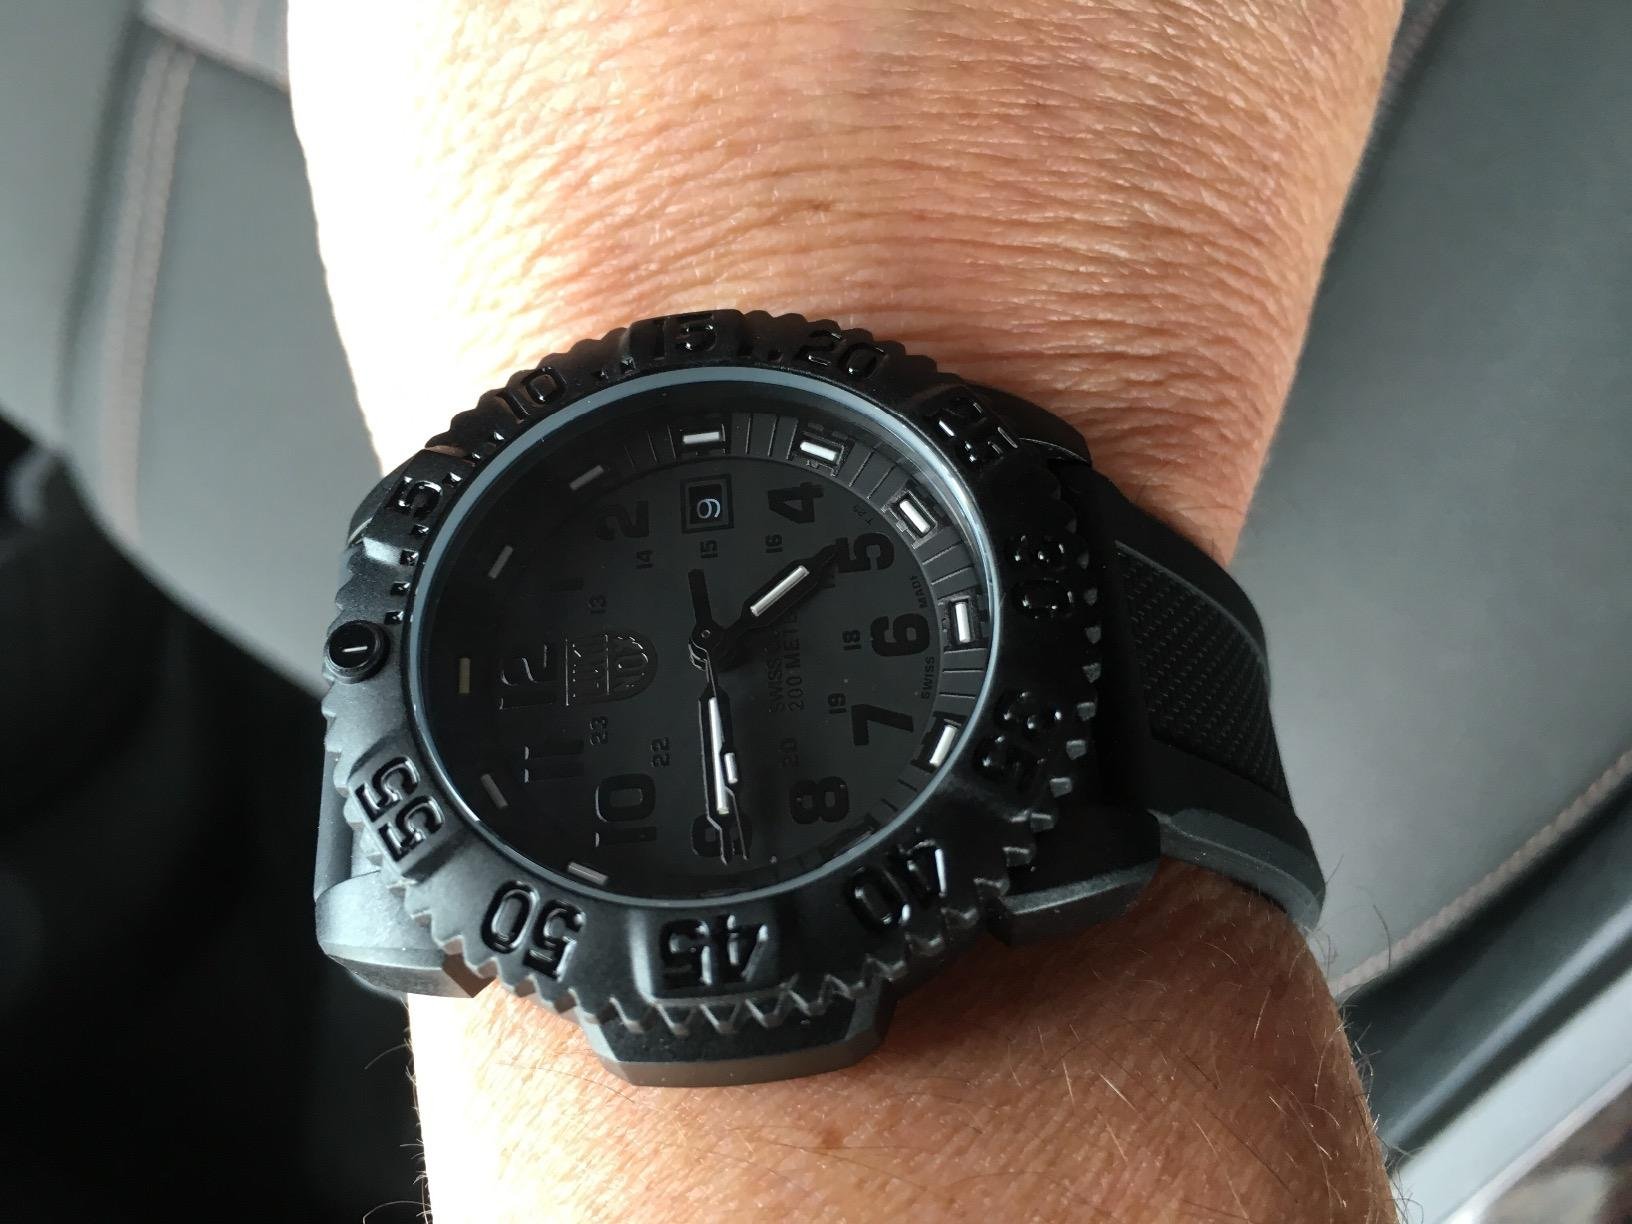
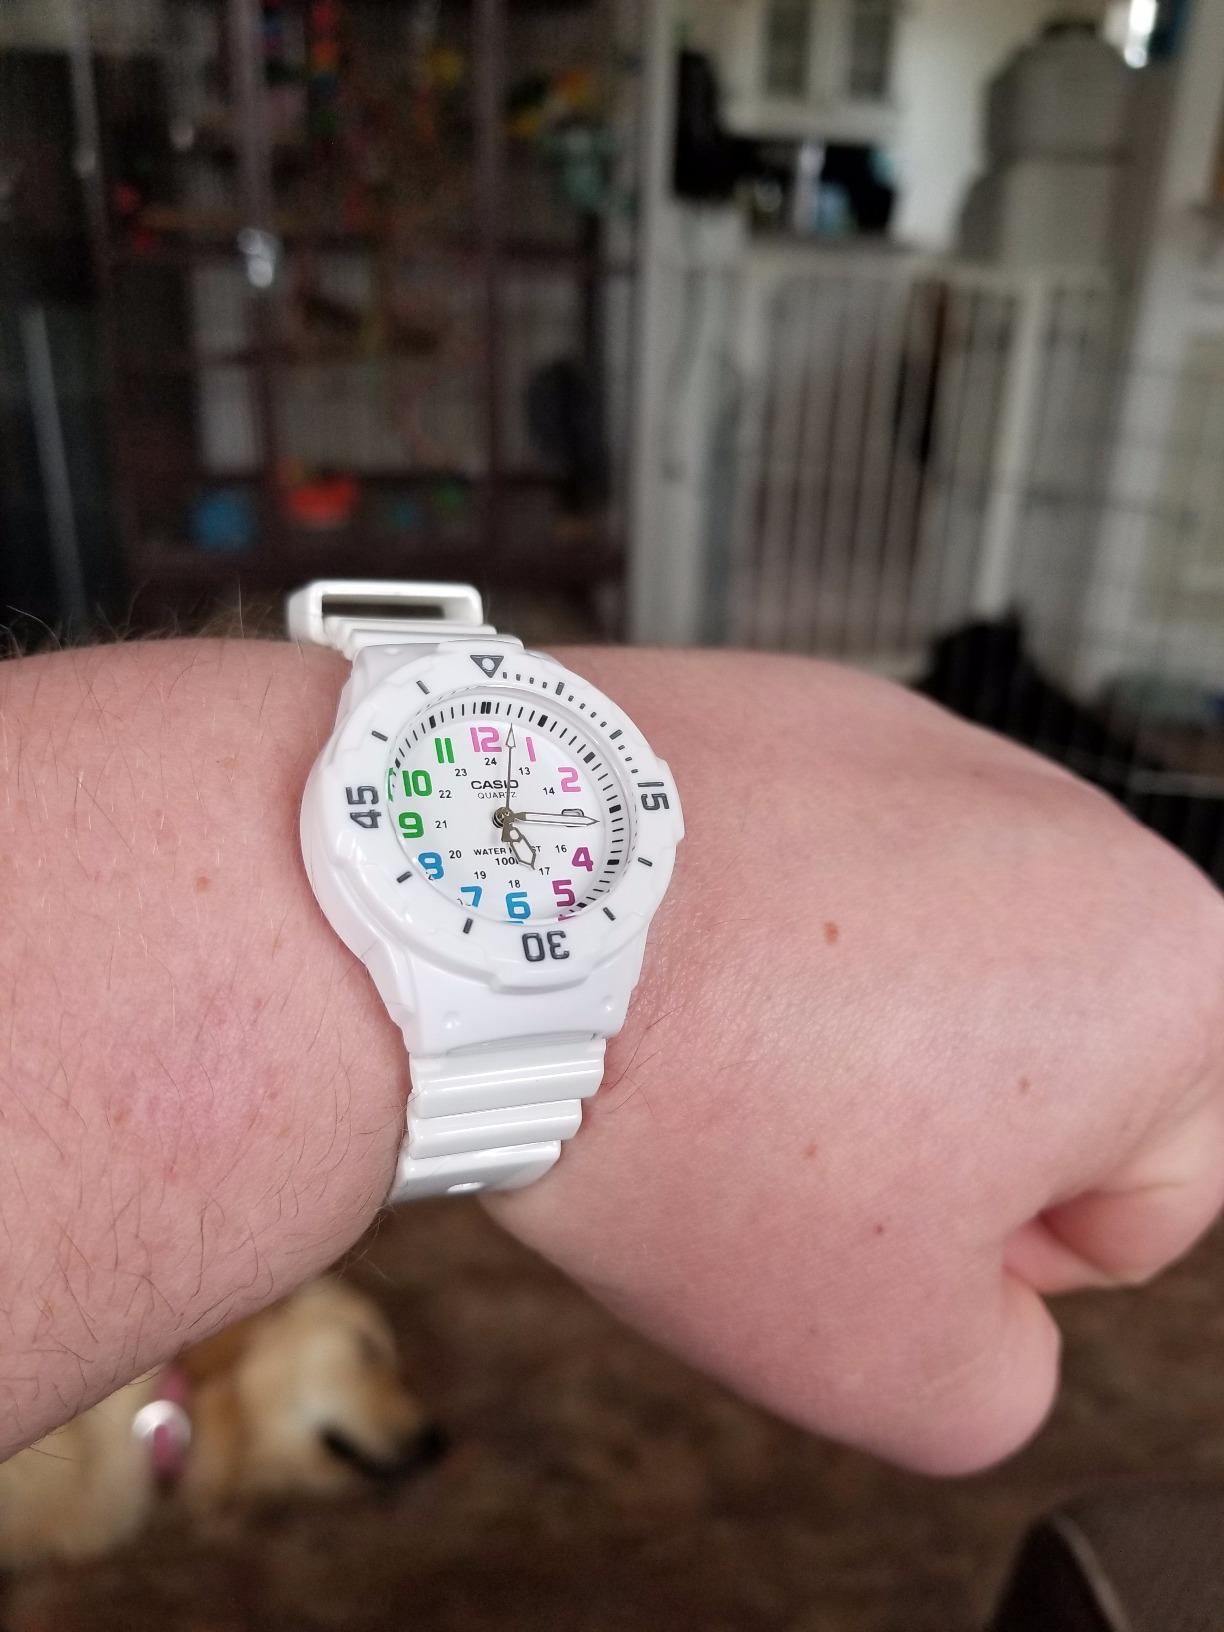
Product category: accessories_watch
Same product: no